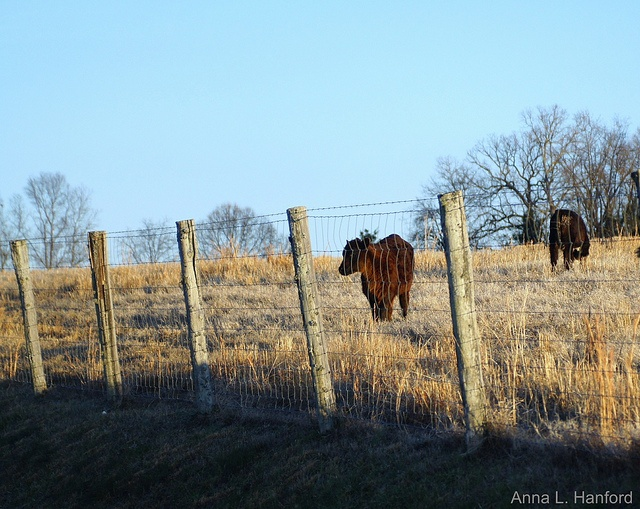
Two cows are walking along the fence of their pasture.
A couple of cows that are standing in the grass.
A couple of cows standing around behind a fenced in area.
A couple of cows grazing in a pasture near a fence.
A few cows in a field behind a chain link fence.